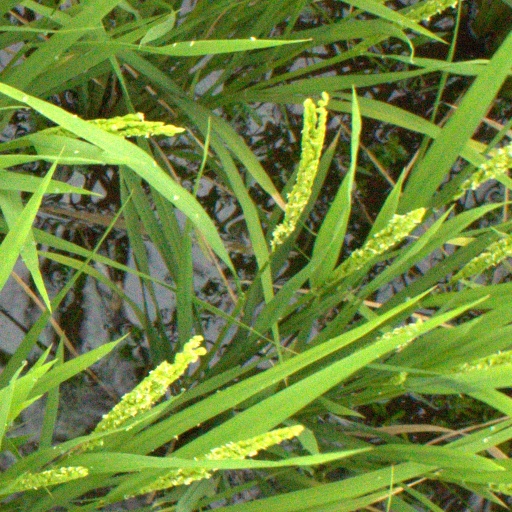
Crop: rice